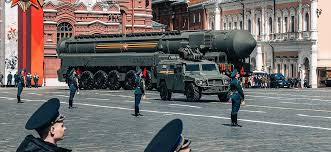
Label: Rs-24